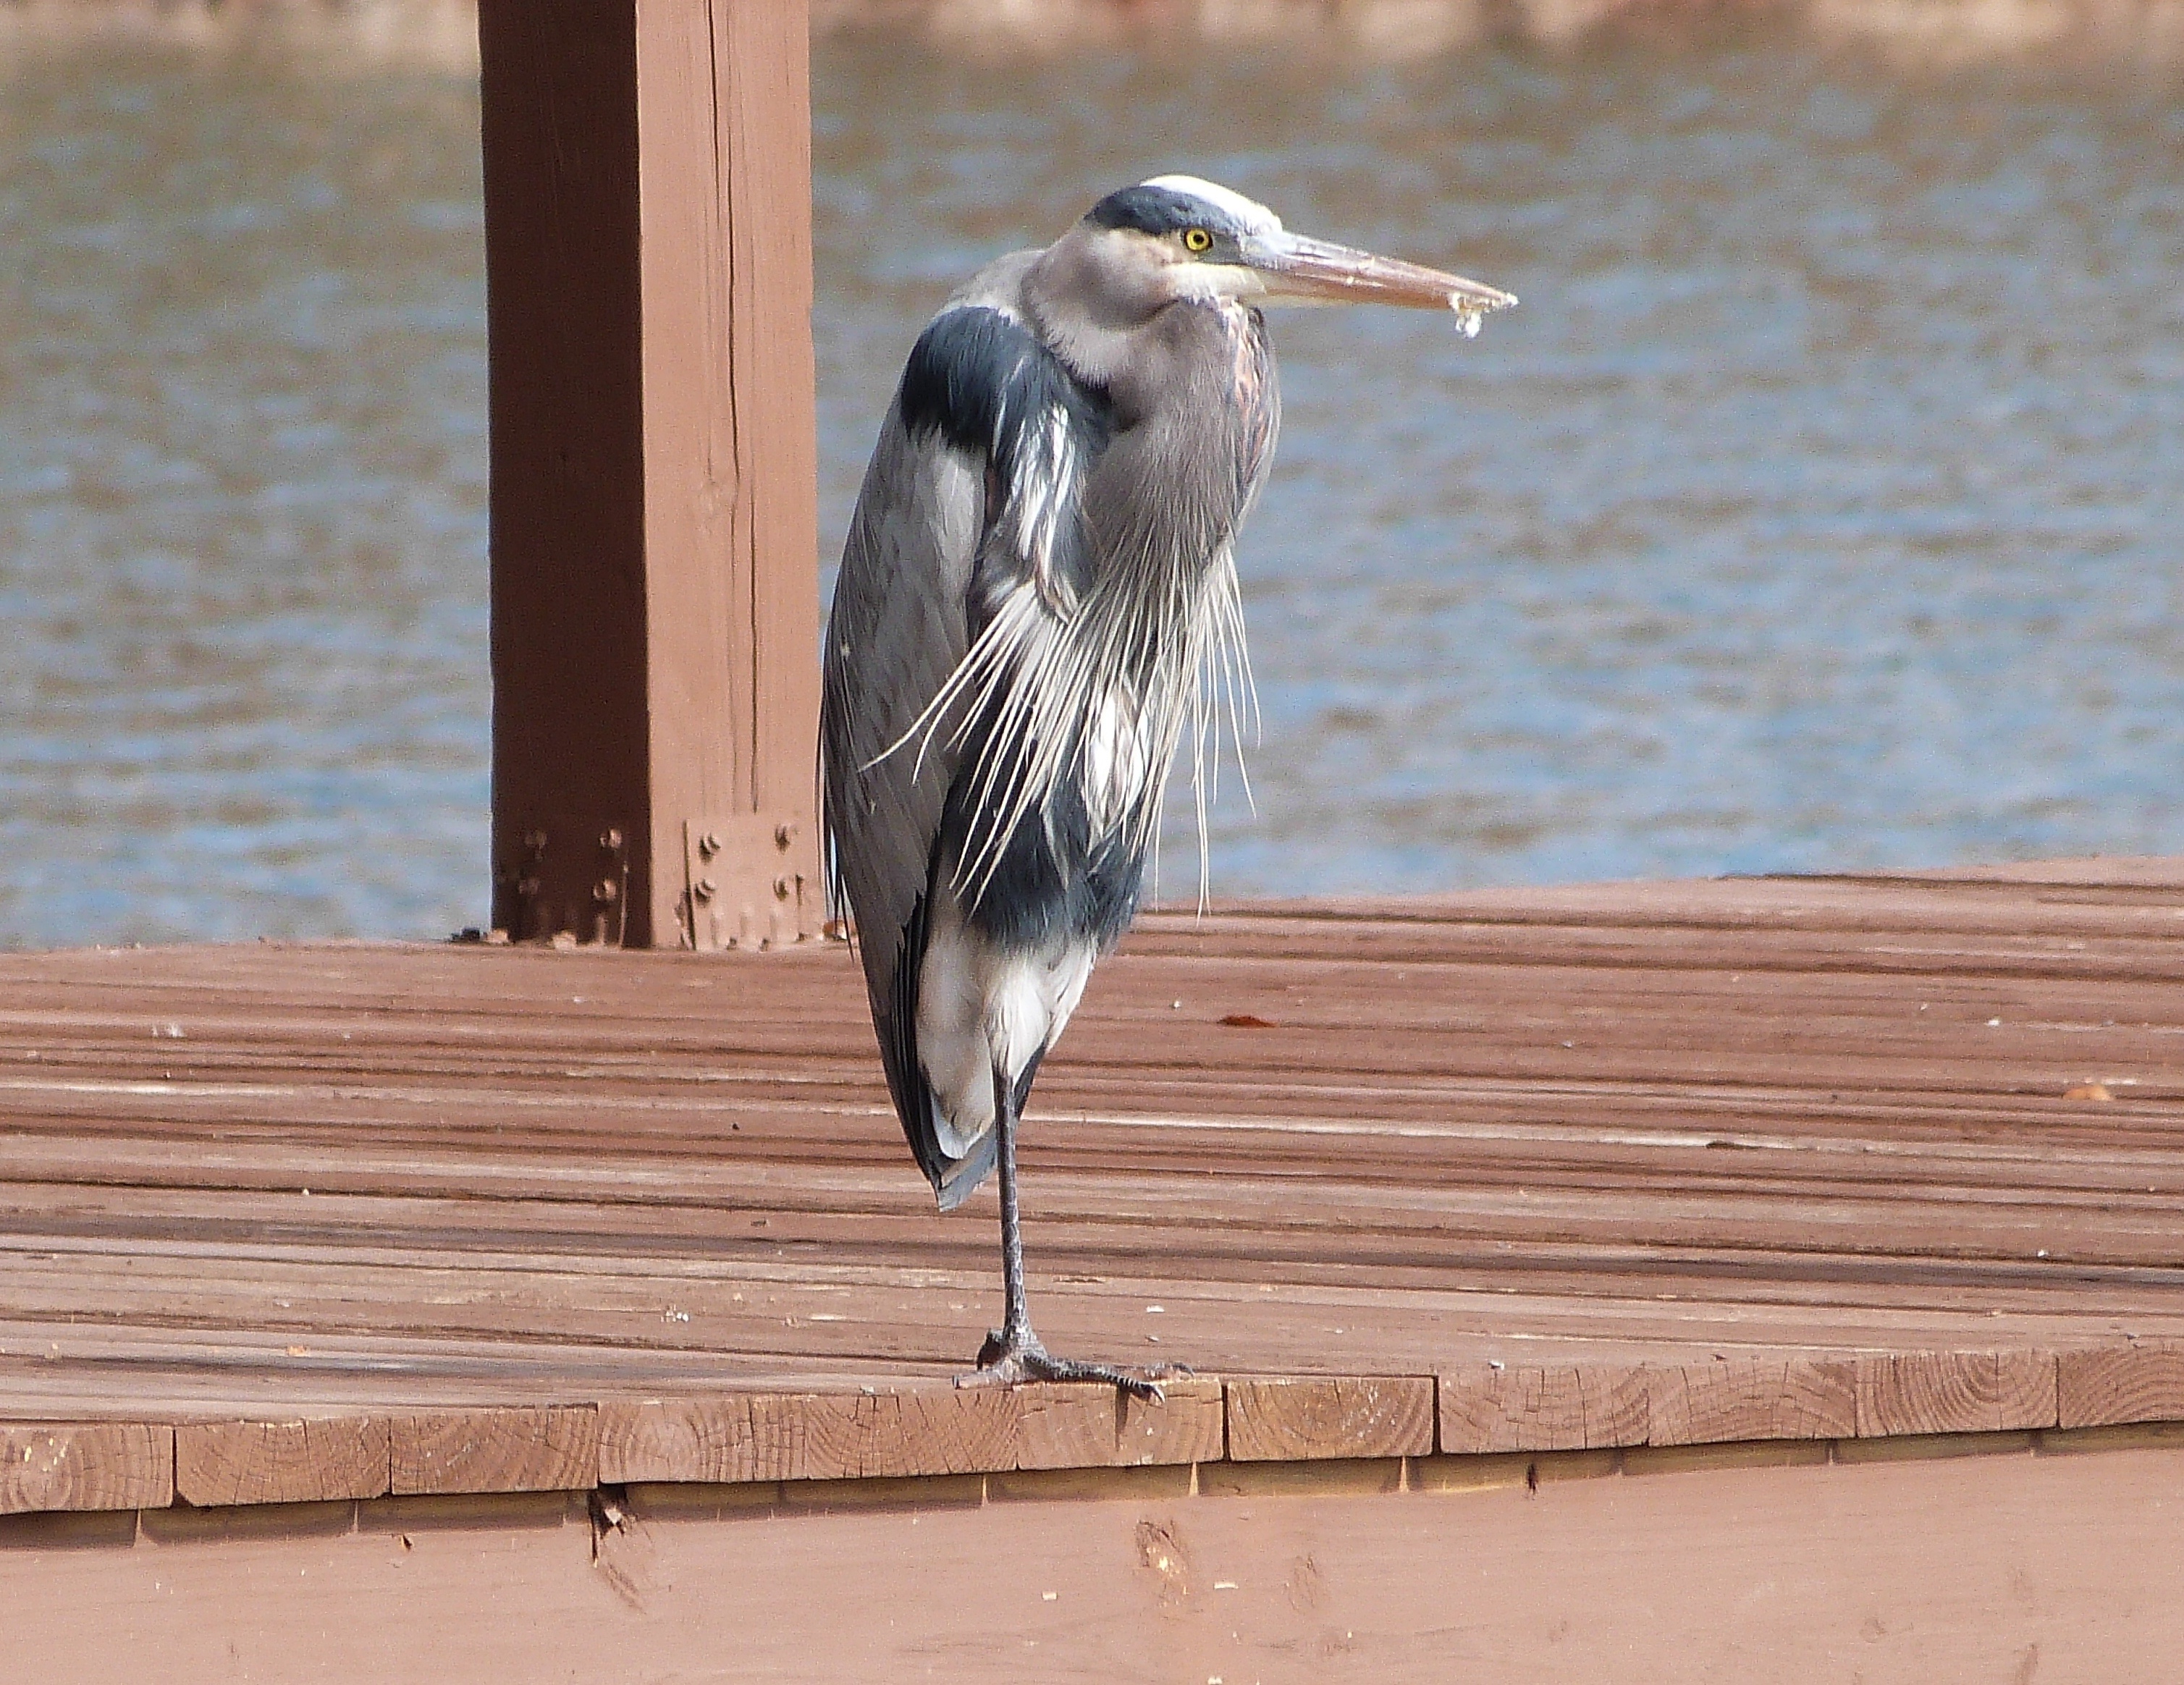
nature, bird, wing, lake, wildlife, beak, blue, feather, fauna, vertebrate, heron, shorebird